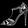
Label: Sandal